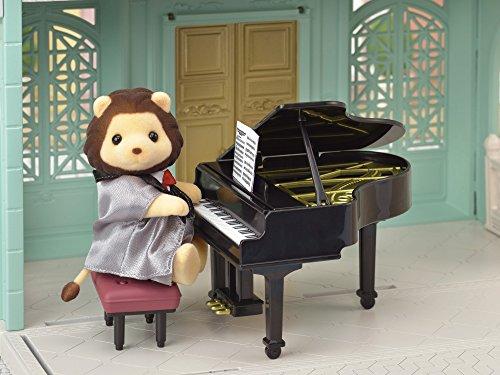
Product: Calico Critters, Town Series, Ready to Play Set
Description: One figure and accessory set: Lionel the Lion pianist, grand piano, stool, and score.
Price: $9.95
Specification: ProductDimensions:7.9x3x5.9inches|ItemWeight:0.16ounces|ShippingWeight:6.4ounces(Viewshippingratesandpolicies)|DomesticShipping:ItemcanbeshippedwithinU.S.|InternationalShipping:ThisitemcanbeshippedtoselectcountriesoutsideoftheU.S.LearnMore|ASIN:B078HQ7G88|Itemmodelnumber:CC3025|Manufacturerrecommendedage:36months-8years